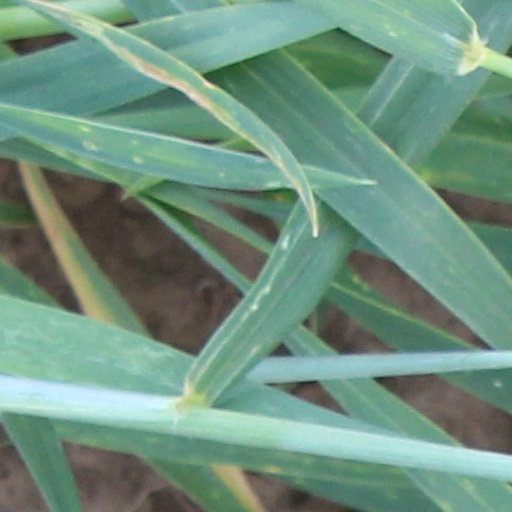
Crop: wheat